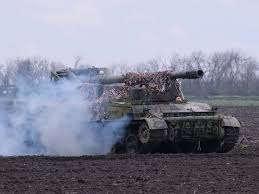
Label: 2S19_MSTA